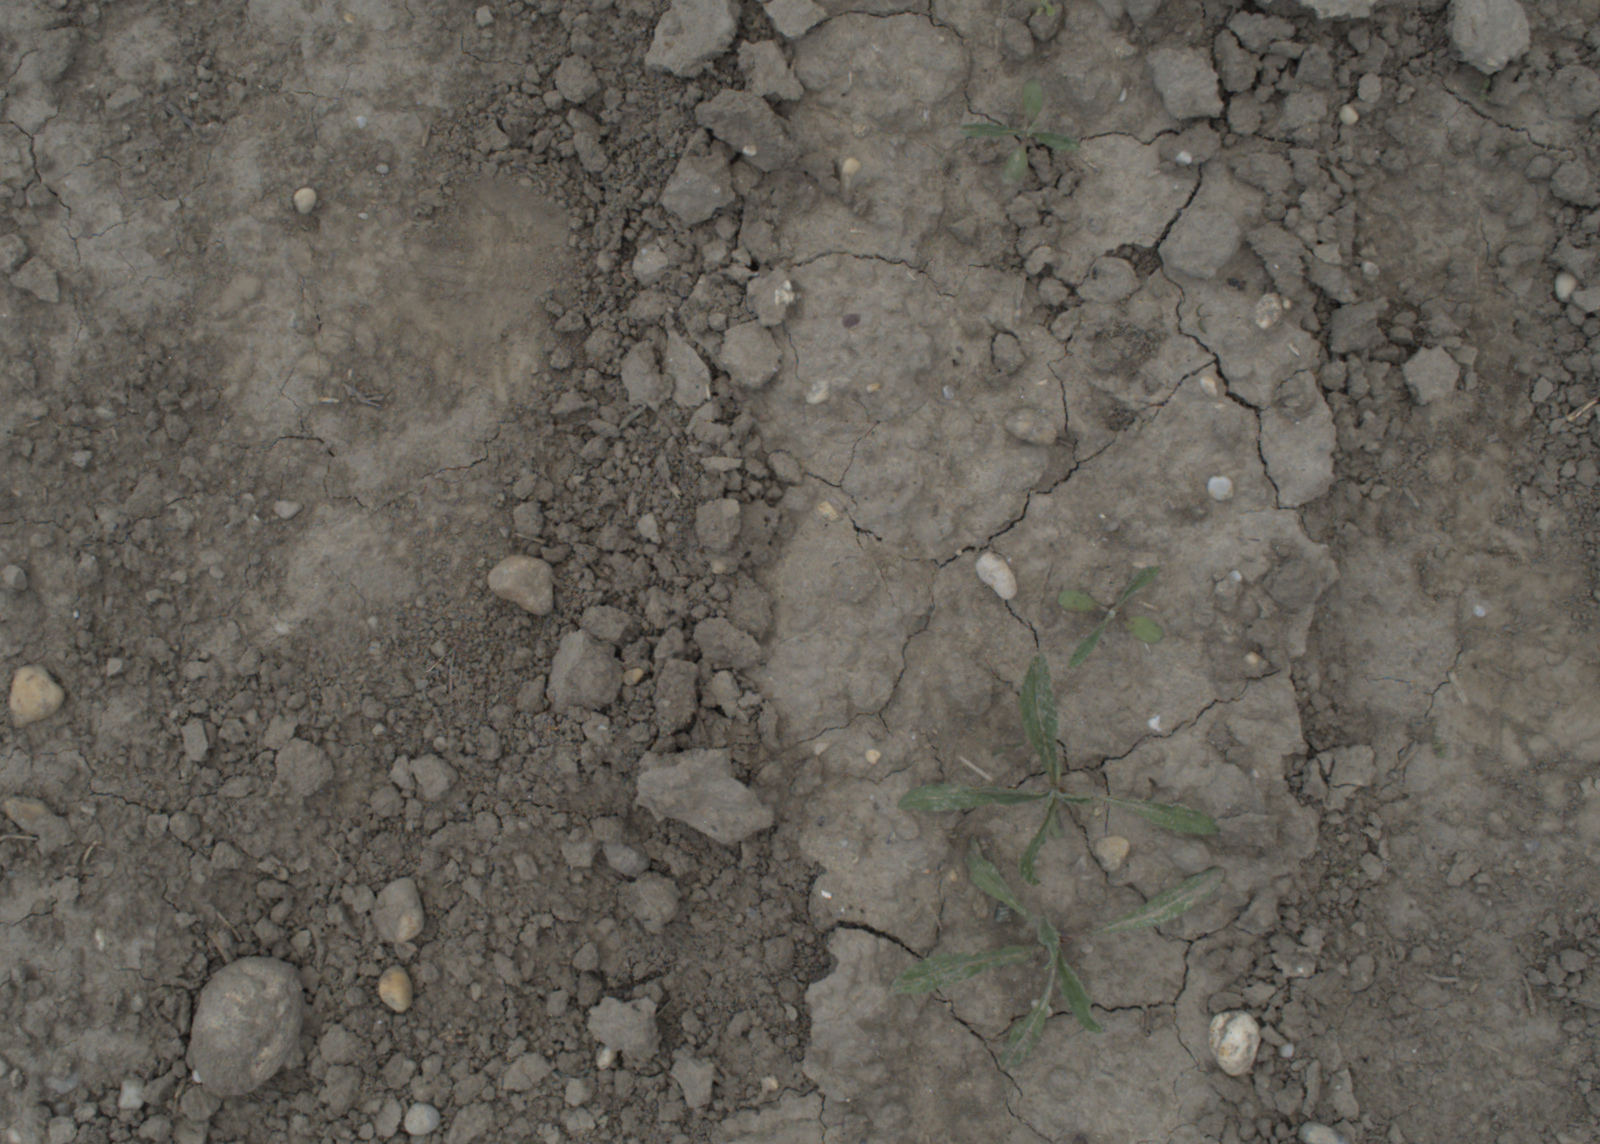
Capture date: 01.06.2021 12:16:13
Weather: mixed
Wind: light
Seeding date: 27.04.2021
Plant canopy height (mm): 888